Arzhang

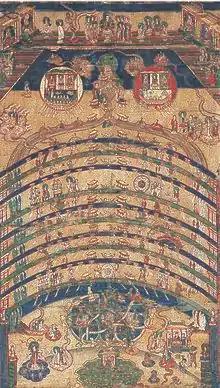
Detail of the Manichaean Diagram of the Universe, -14th century

The Buddhist practice known as "e-toki" ([], meaning "picture deciphering, picture explaining") was used by the Japanese Pure Land Buddhists as a method of teaching, beginning in China as early as 931 AD. Etoki performances typically filled halls with vertical scrolls that illustrated the story of the Buddha and various Buddhist principles. Like Buddhism itself, this practice spread into Japan from China. The scrolls also often illustrated the life of Prince Shōtoku, who is credited as the founder of Japanese Buddhism. During the Yuan dynasty and the Ming dynasty (during which the Hongwu Emperor banned Manichaeism in 1370), the Monijiao Manichaeans in southern China became close to the Pure Land Mahayana Buddhists, synthesizing the tradition of didcatic illustration that began with the "Arzhang" with the formal attributes of the hanging scrolls used in "e-toki", while also syncretizing Buddhist and Manichaean beliefs.